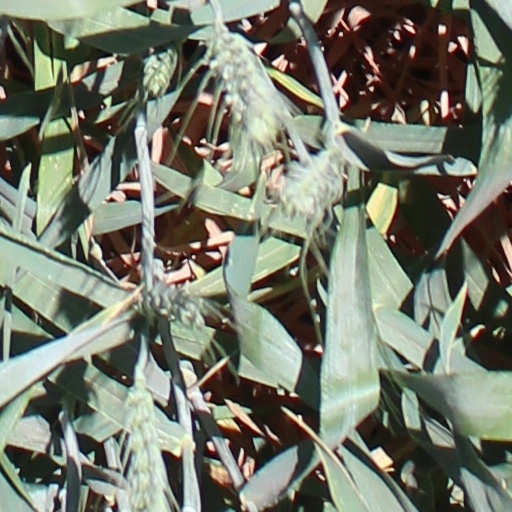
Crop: wheat